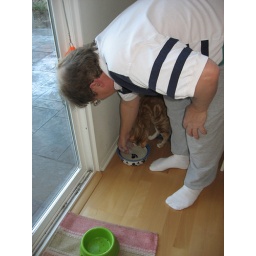
We put the icecubes in his water bowl